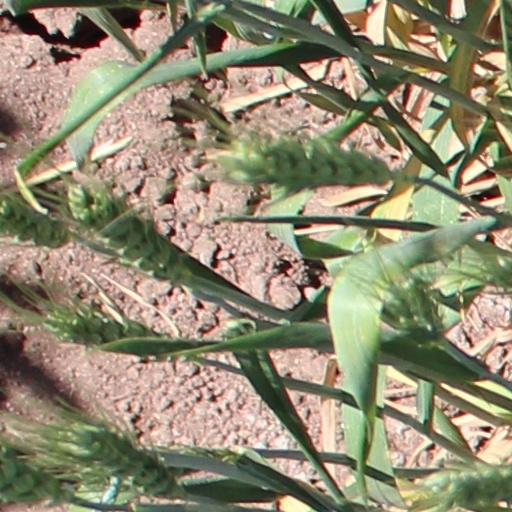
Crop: wheat